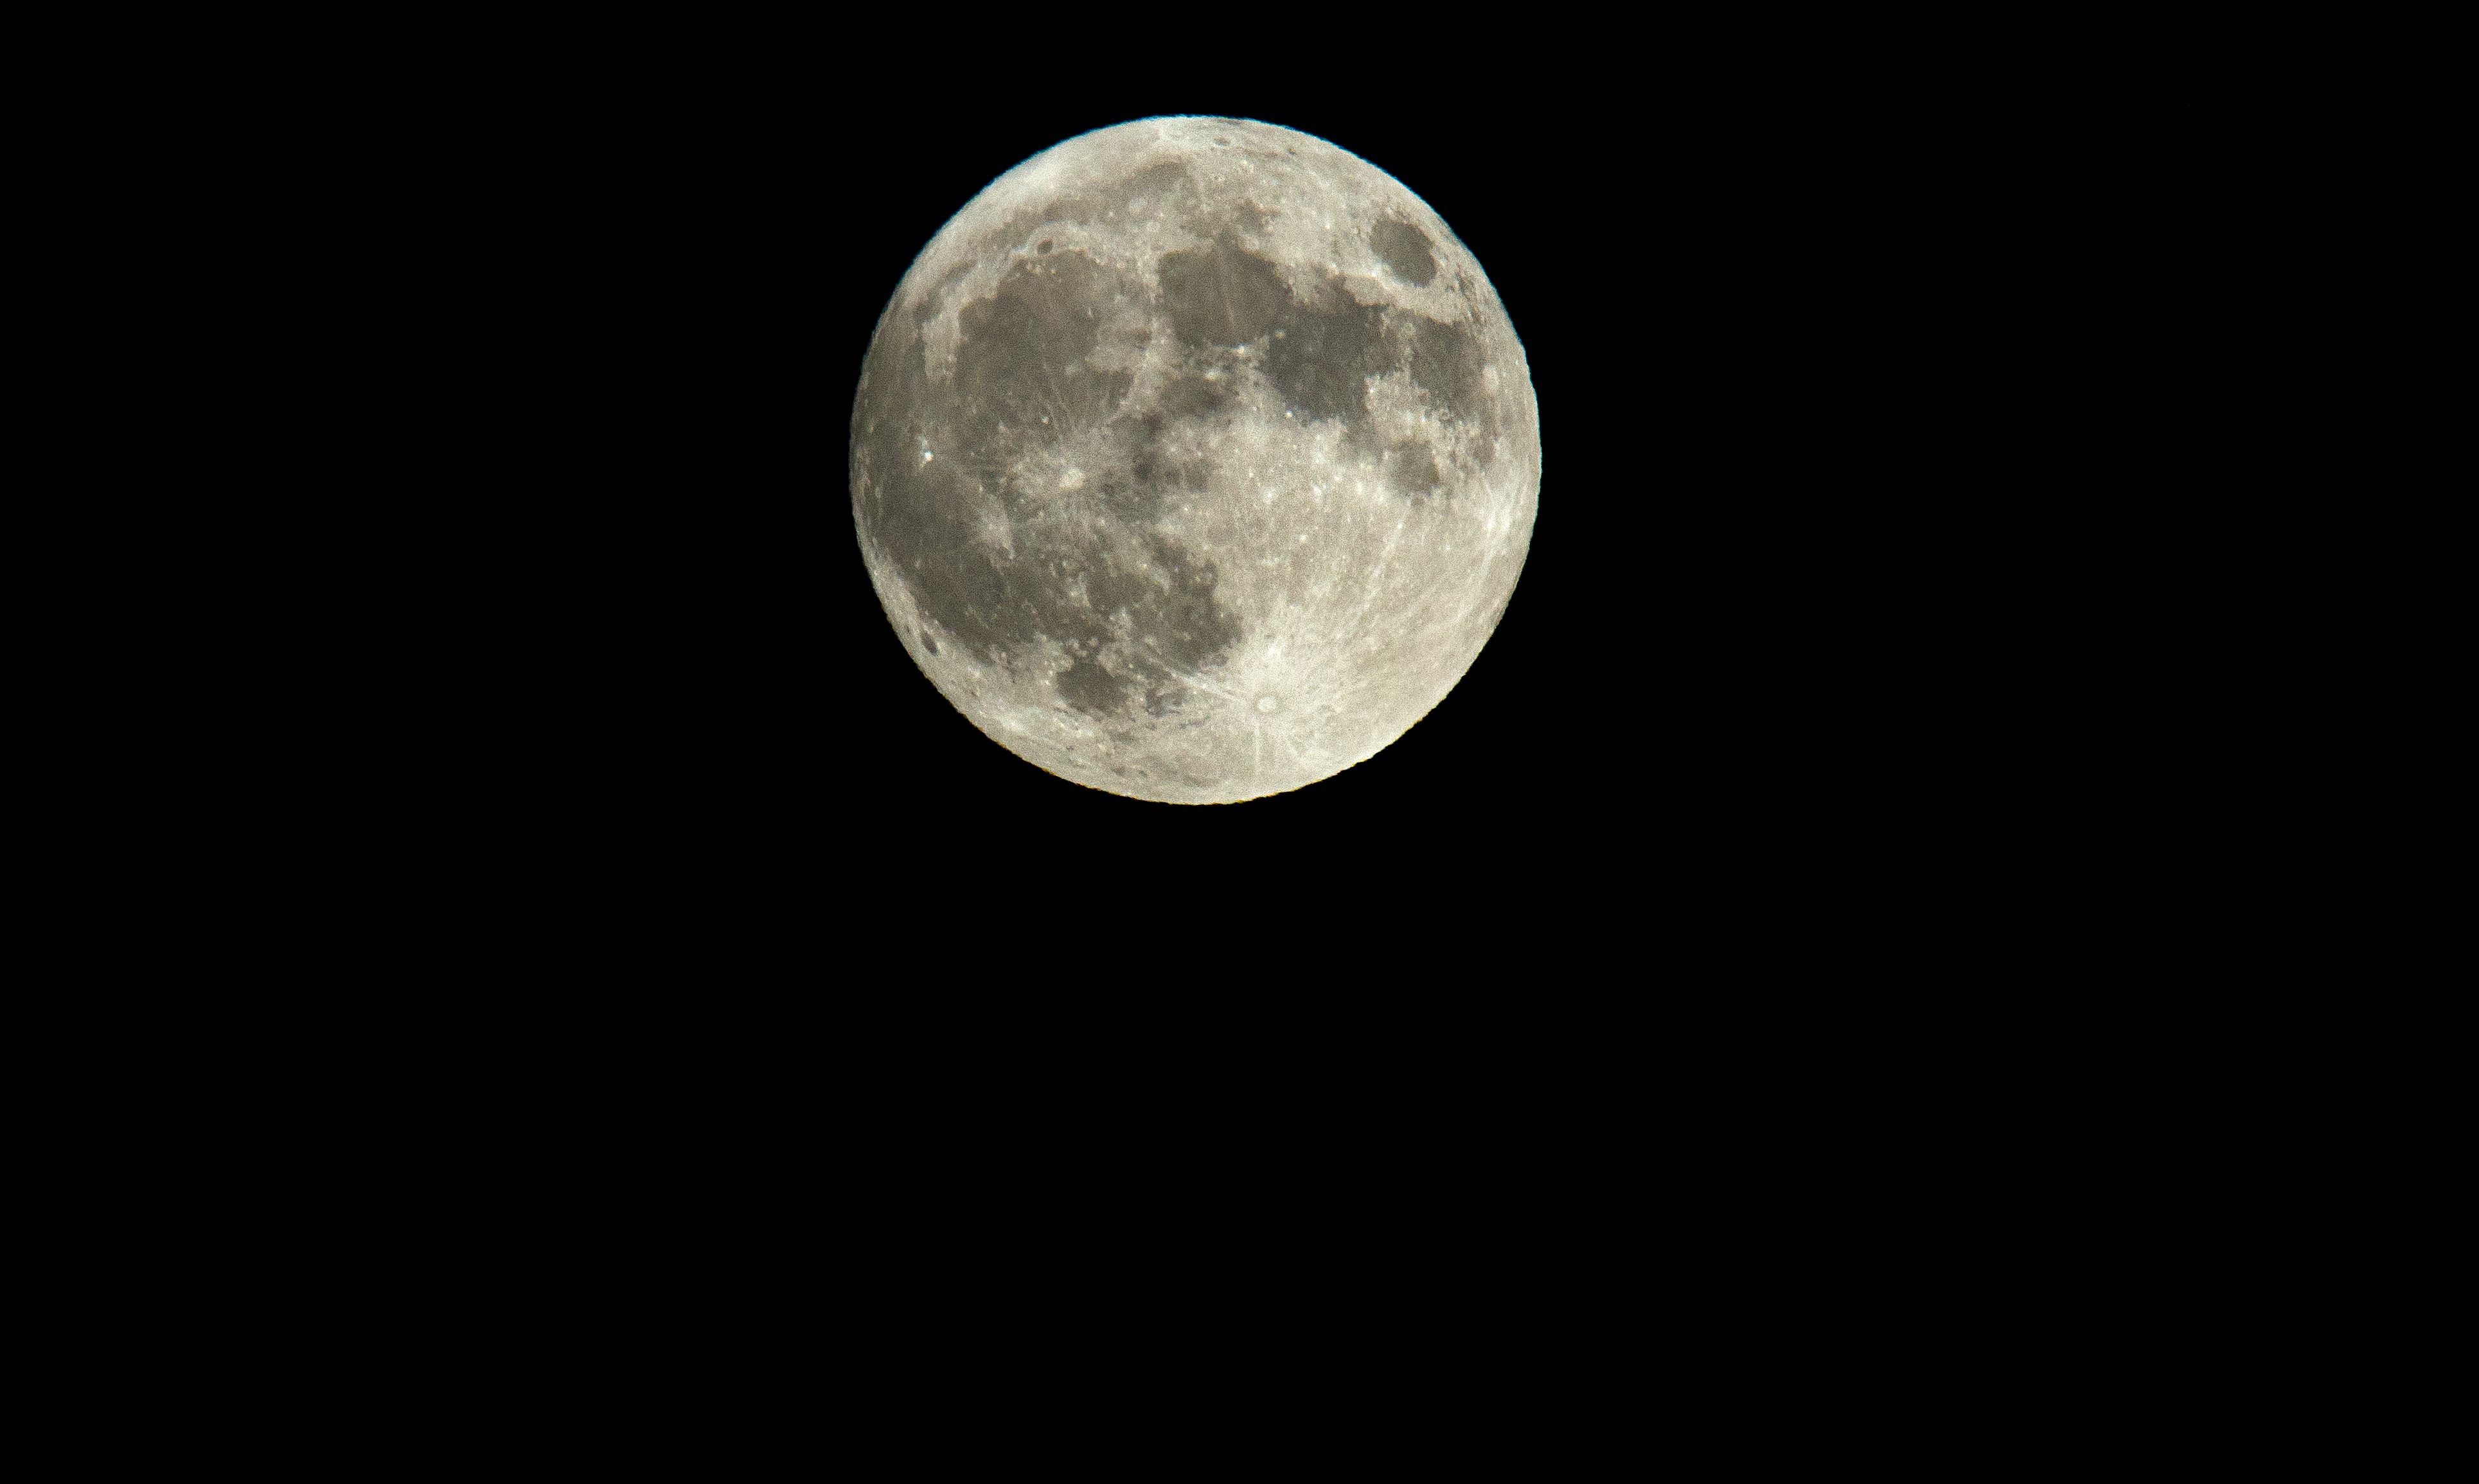
black and white, atmosphere, moon, full moon, circle, astronomical object